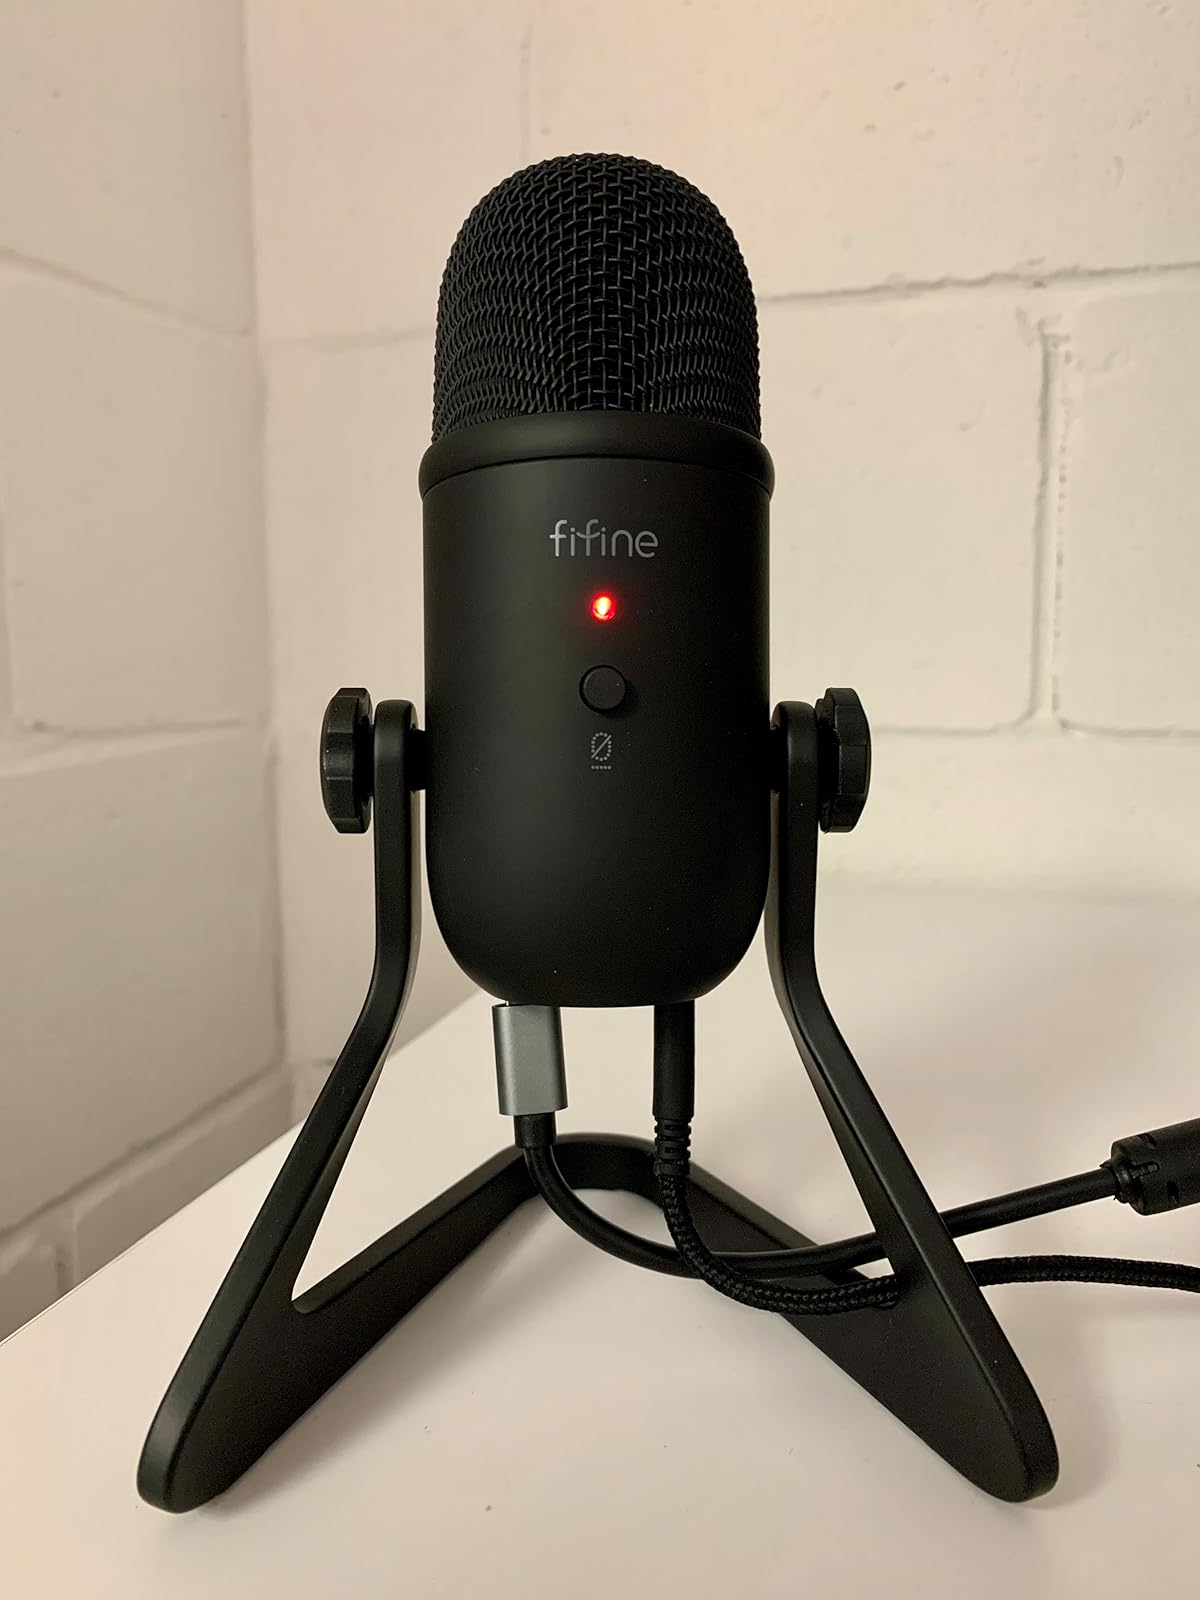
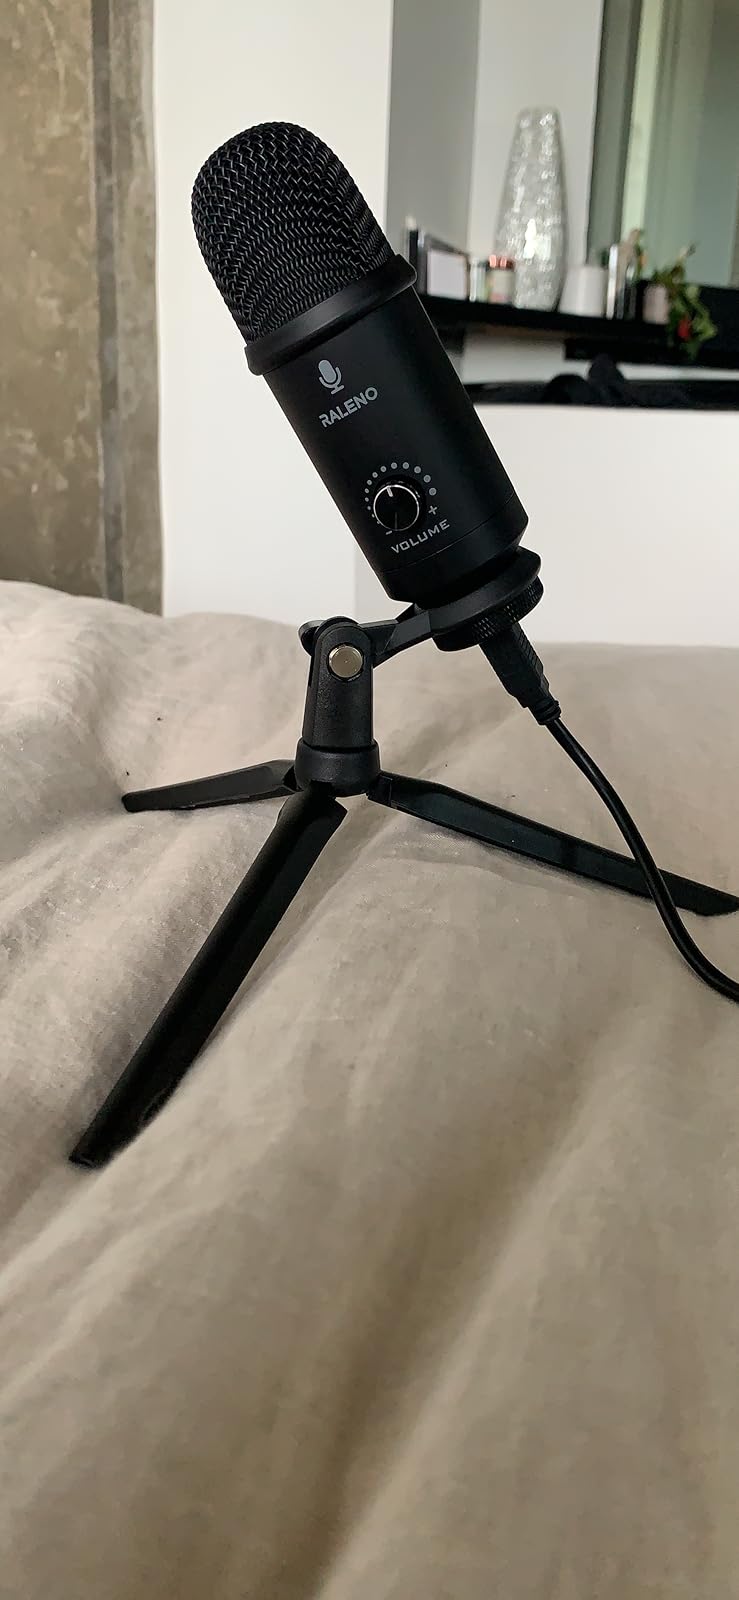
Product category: microphone
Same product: no